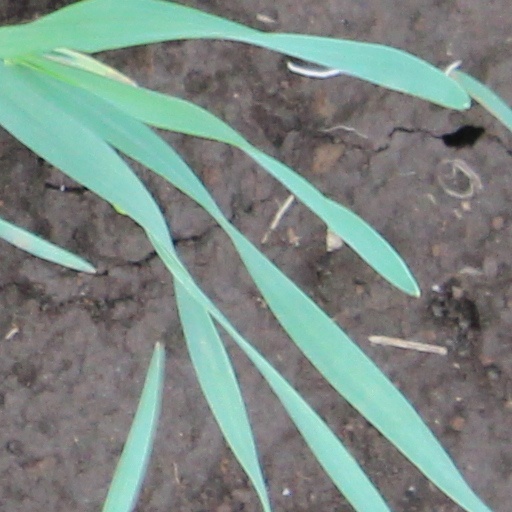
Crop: wheat